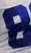
Number: 8